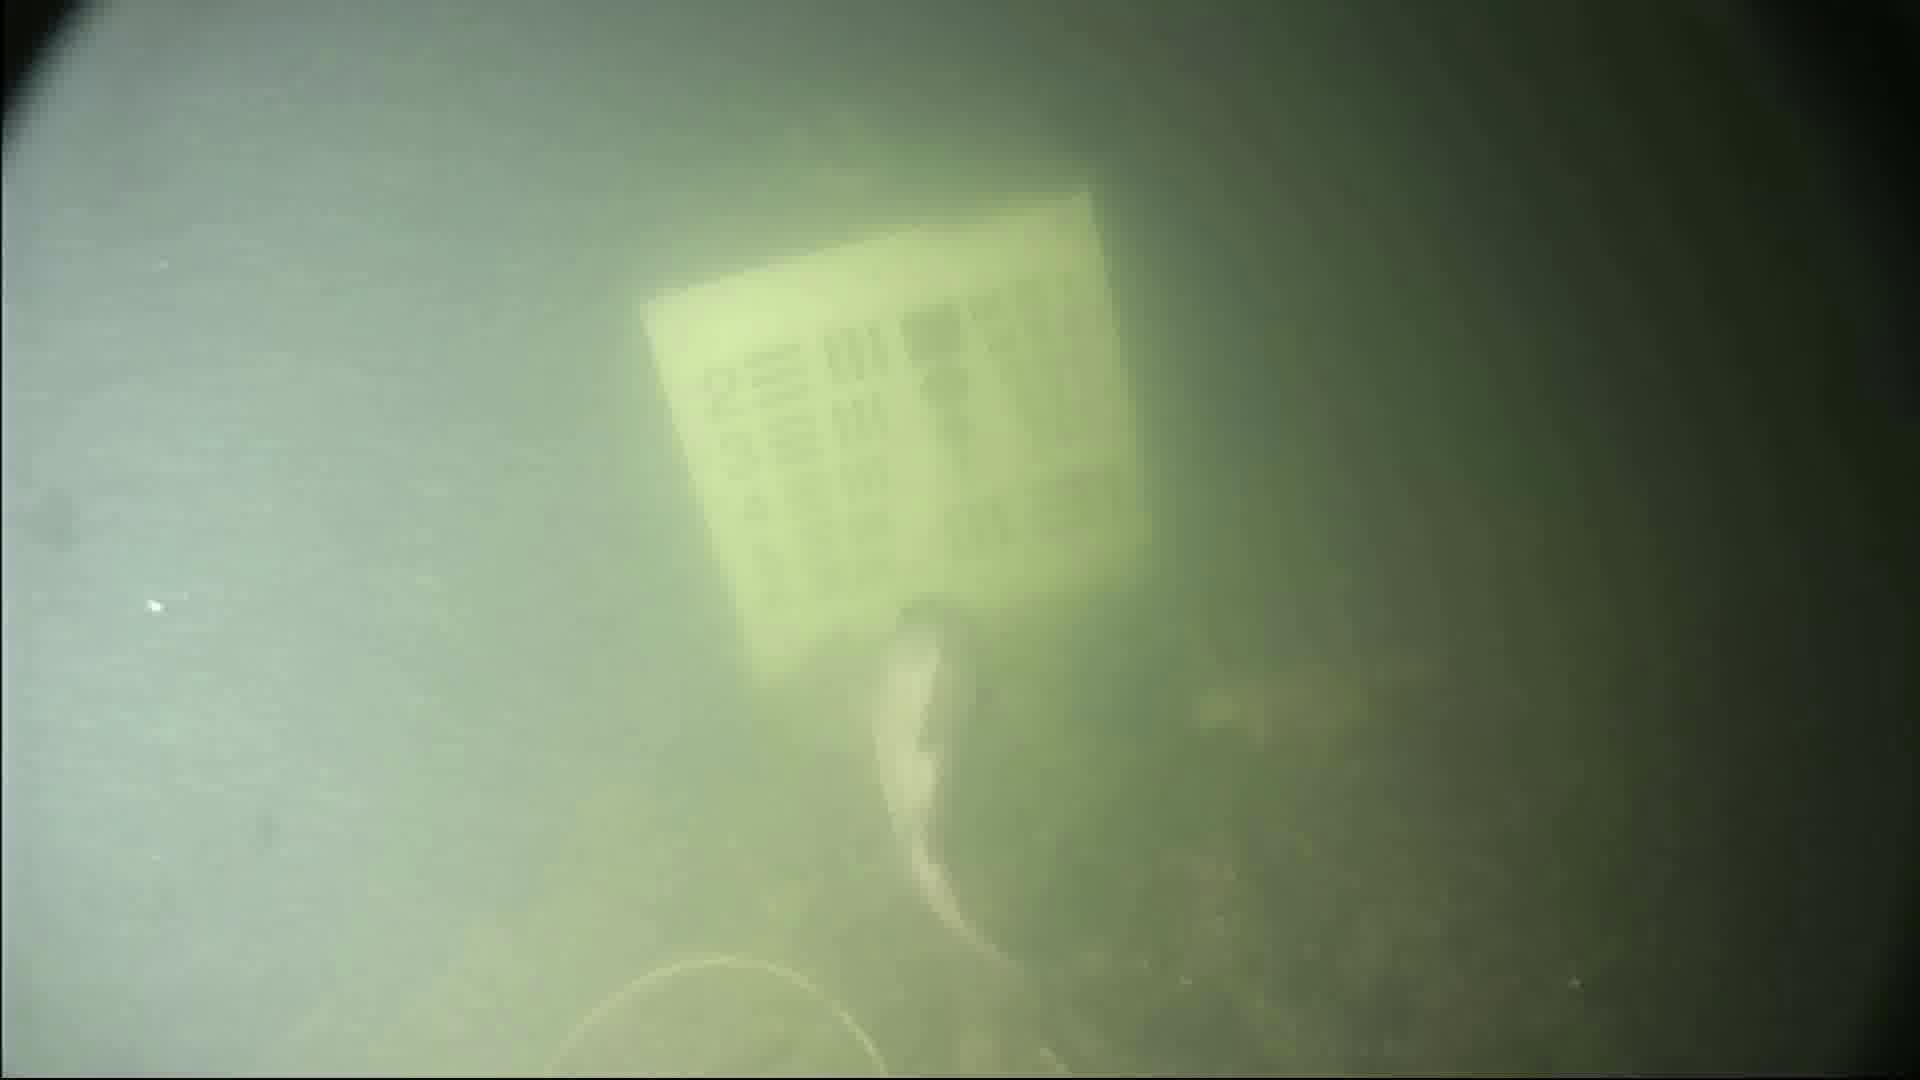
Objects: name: fish